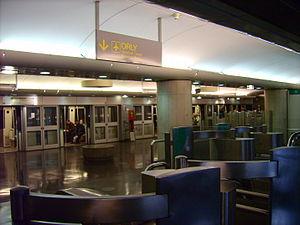
Orlyval est un système de transport automatique de navettes sur pneus de type VAL 206 à petit gabarit situé au sud de Paris entre la gare du RER B d'Antony et l'aéroport d'Orly. Ouvert le 2 octobre 1991 et entièrement financé sur fonds privés, Orlyval constitue, à l’époque, un échec commercial. Après la liquidation judiciaire de la société en 1993, la ligne est gérée par RATP Dev et connaît depuis une croissance progressive malgré ses tarifs restés élevés et son accès impossible avec la plupart des abonnements habituels du réseau francilien, à l'exception du forfait Paris Visite seul accepté, ce qui reste un cas particulier en Île-de-France.
La gare d'Antony est une gare ferroviaire française de la ligne de Sceaux, située sur le territoire de la commune d'Antony dans le département des Hauts-de-Seine en région Île-de-France.